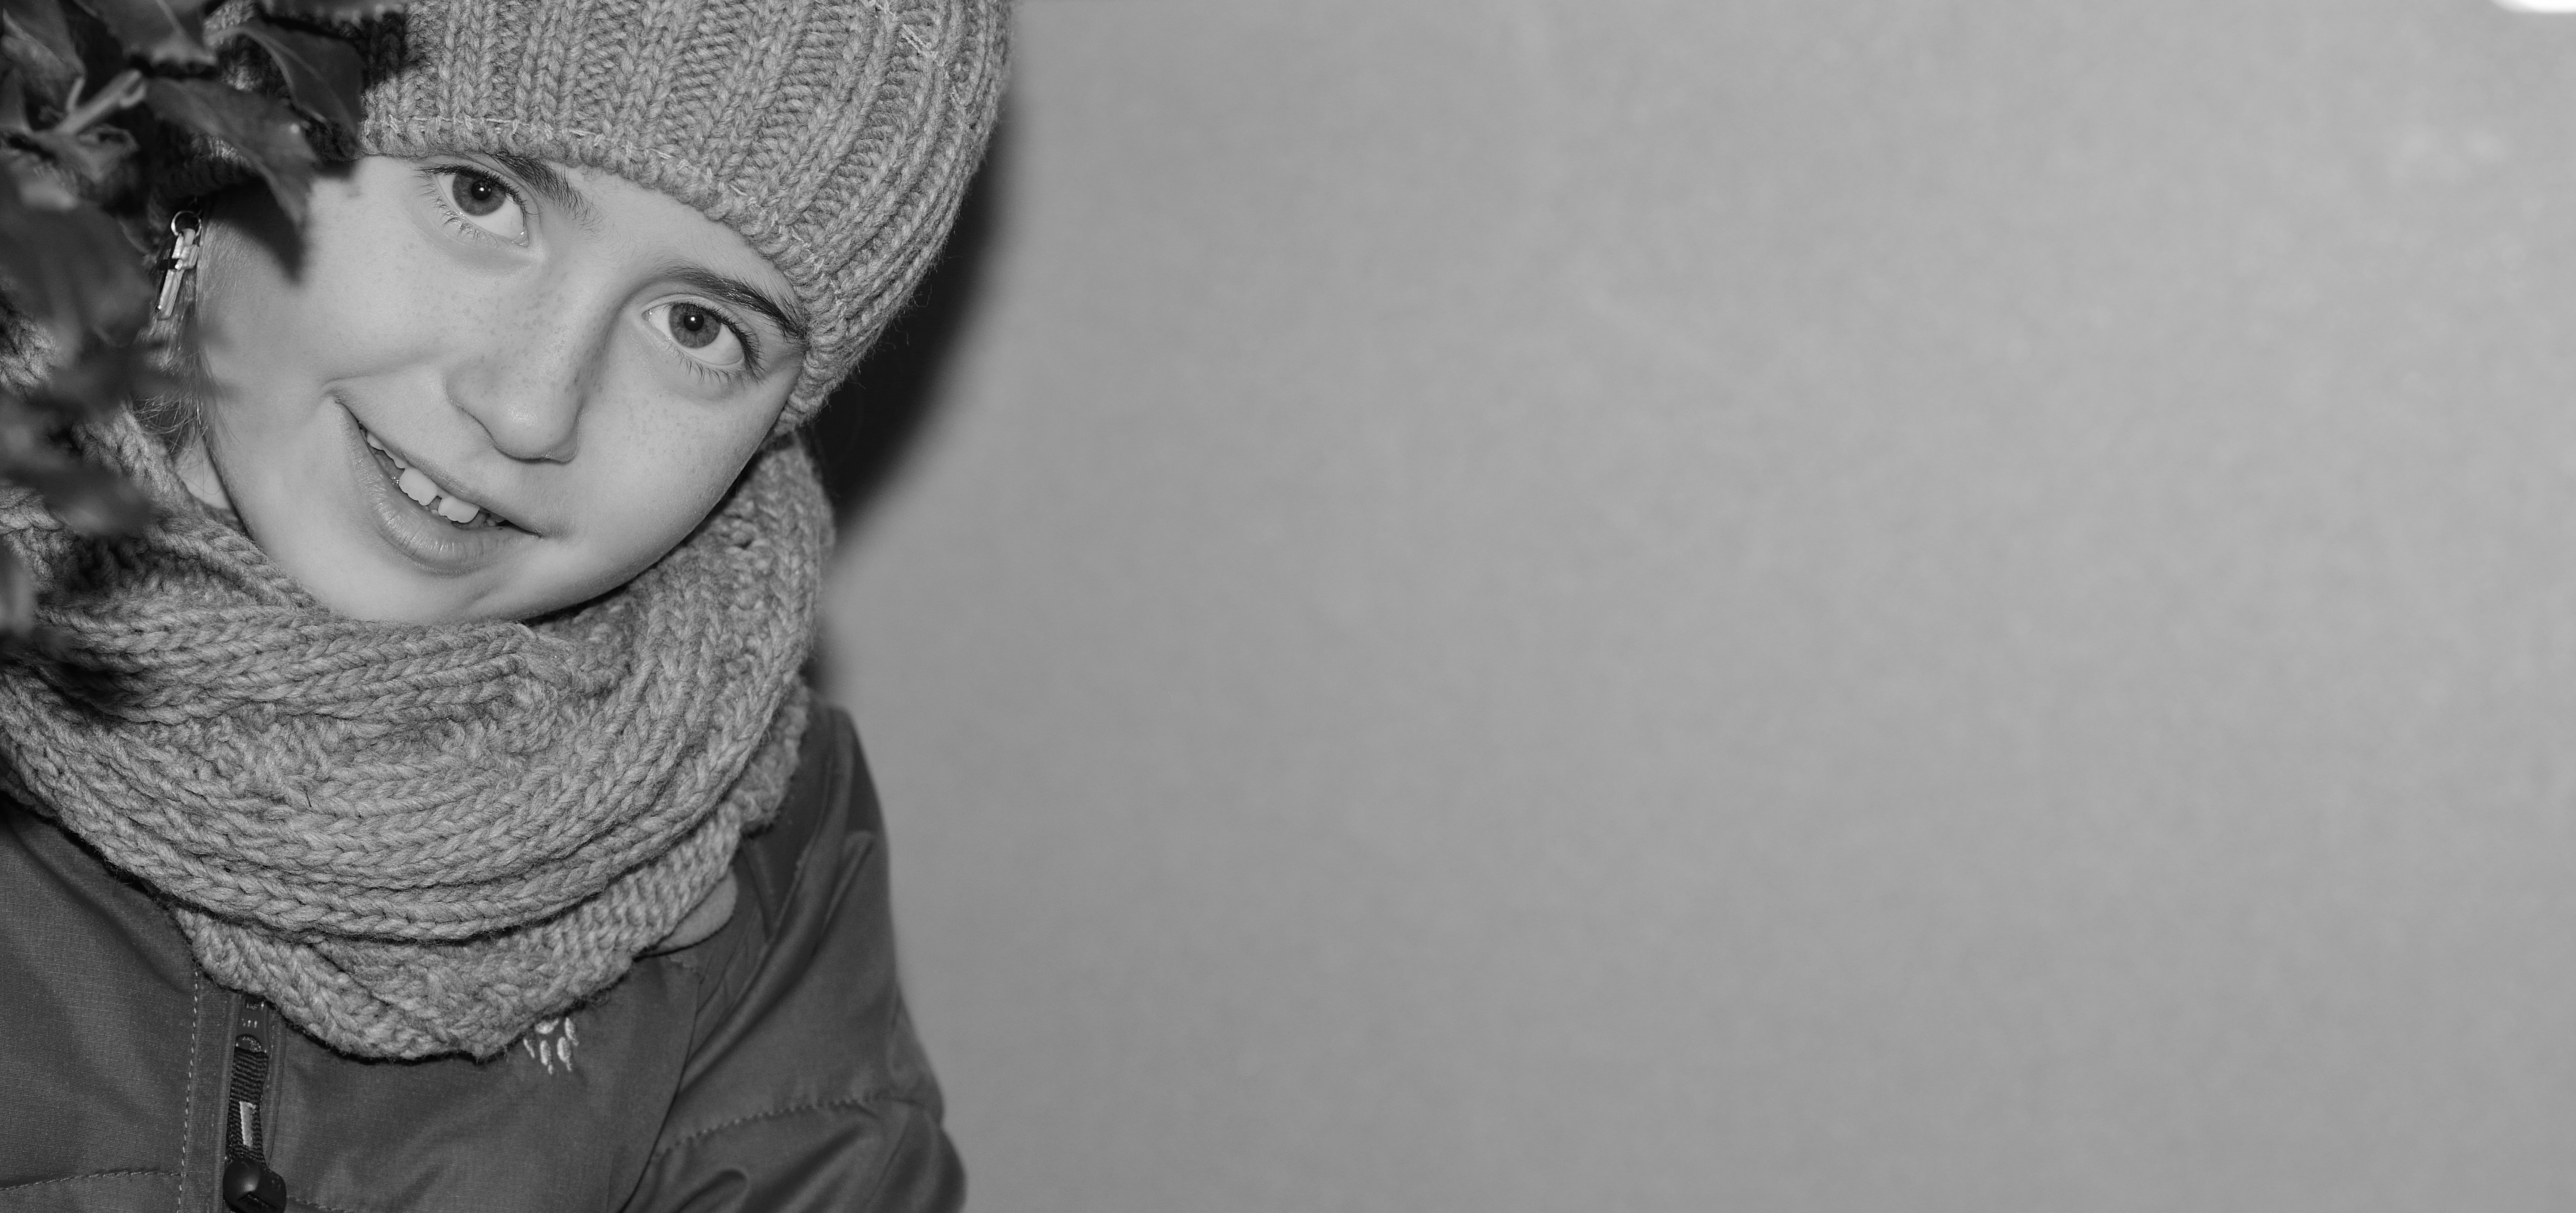
person, black and white, girl, white, photography, portrait, model, child, fashion, clothing, black, monochrome, hairstyle, face, eye, glasses, head, beauty, photo shoot, monochrome photography, portrait photography